G-Nome

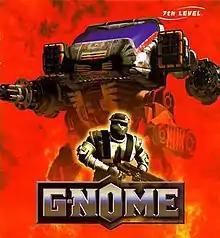
Cover art, featuring central protagonist Joshua Gant and a Union Tactical Defense HAWC.

G-Nome is a mech simulation video game developed by 7th Level. Publisher difficulties led to it having a protracted development cycle. Originally intended to be published by Merit as a DOS-based title, it was ultimately released on February 18, 1997, as 7th Level's first 3D game. Reviews upon release were unenthusiastic, as critics found that while the main selling point (that characters could leave their mechs and commandeer others) was innovative, the overall execution of the game was weak. "G-Nome" was followed up by a real-time strategy spin-off called "", developed by 7th Level, but acquired and released by Ion Storm.